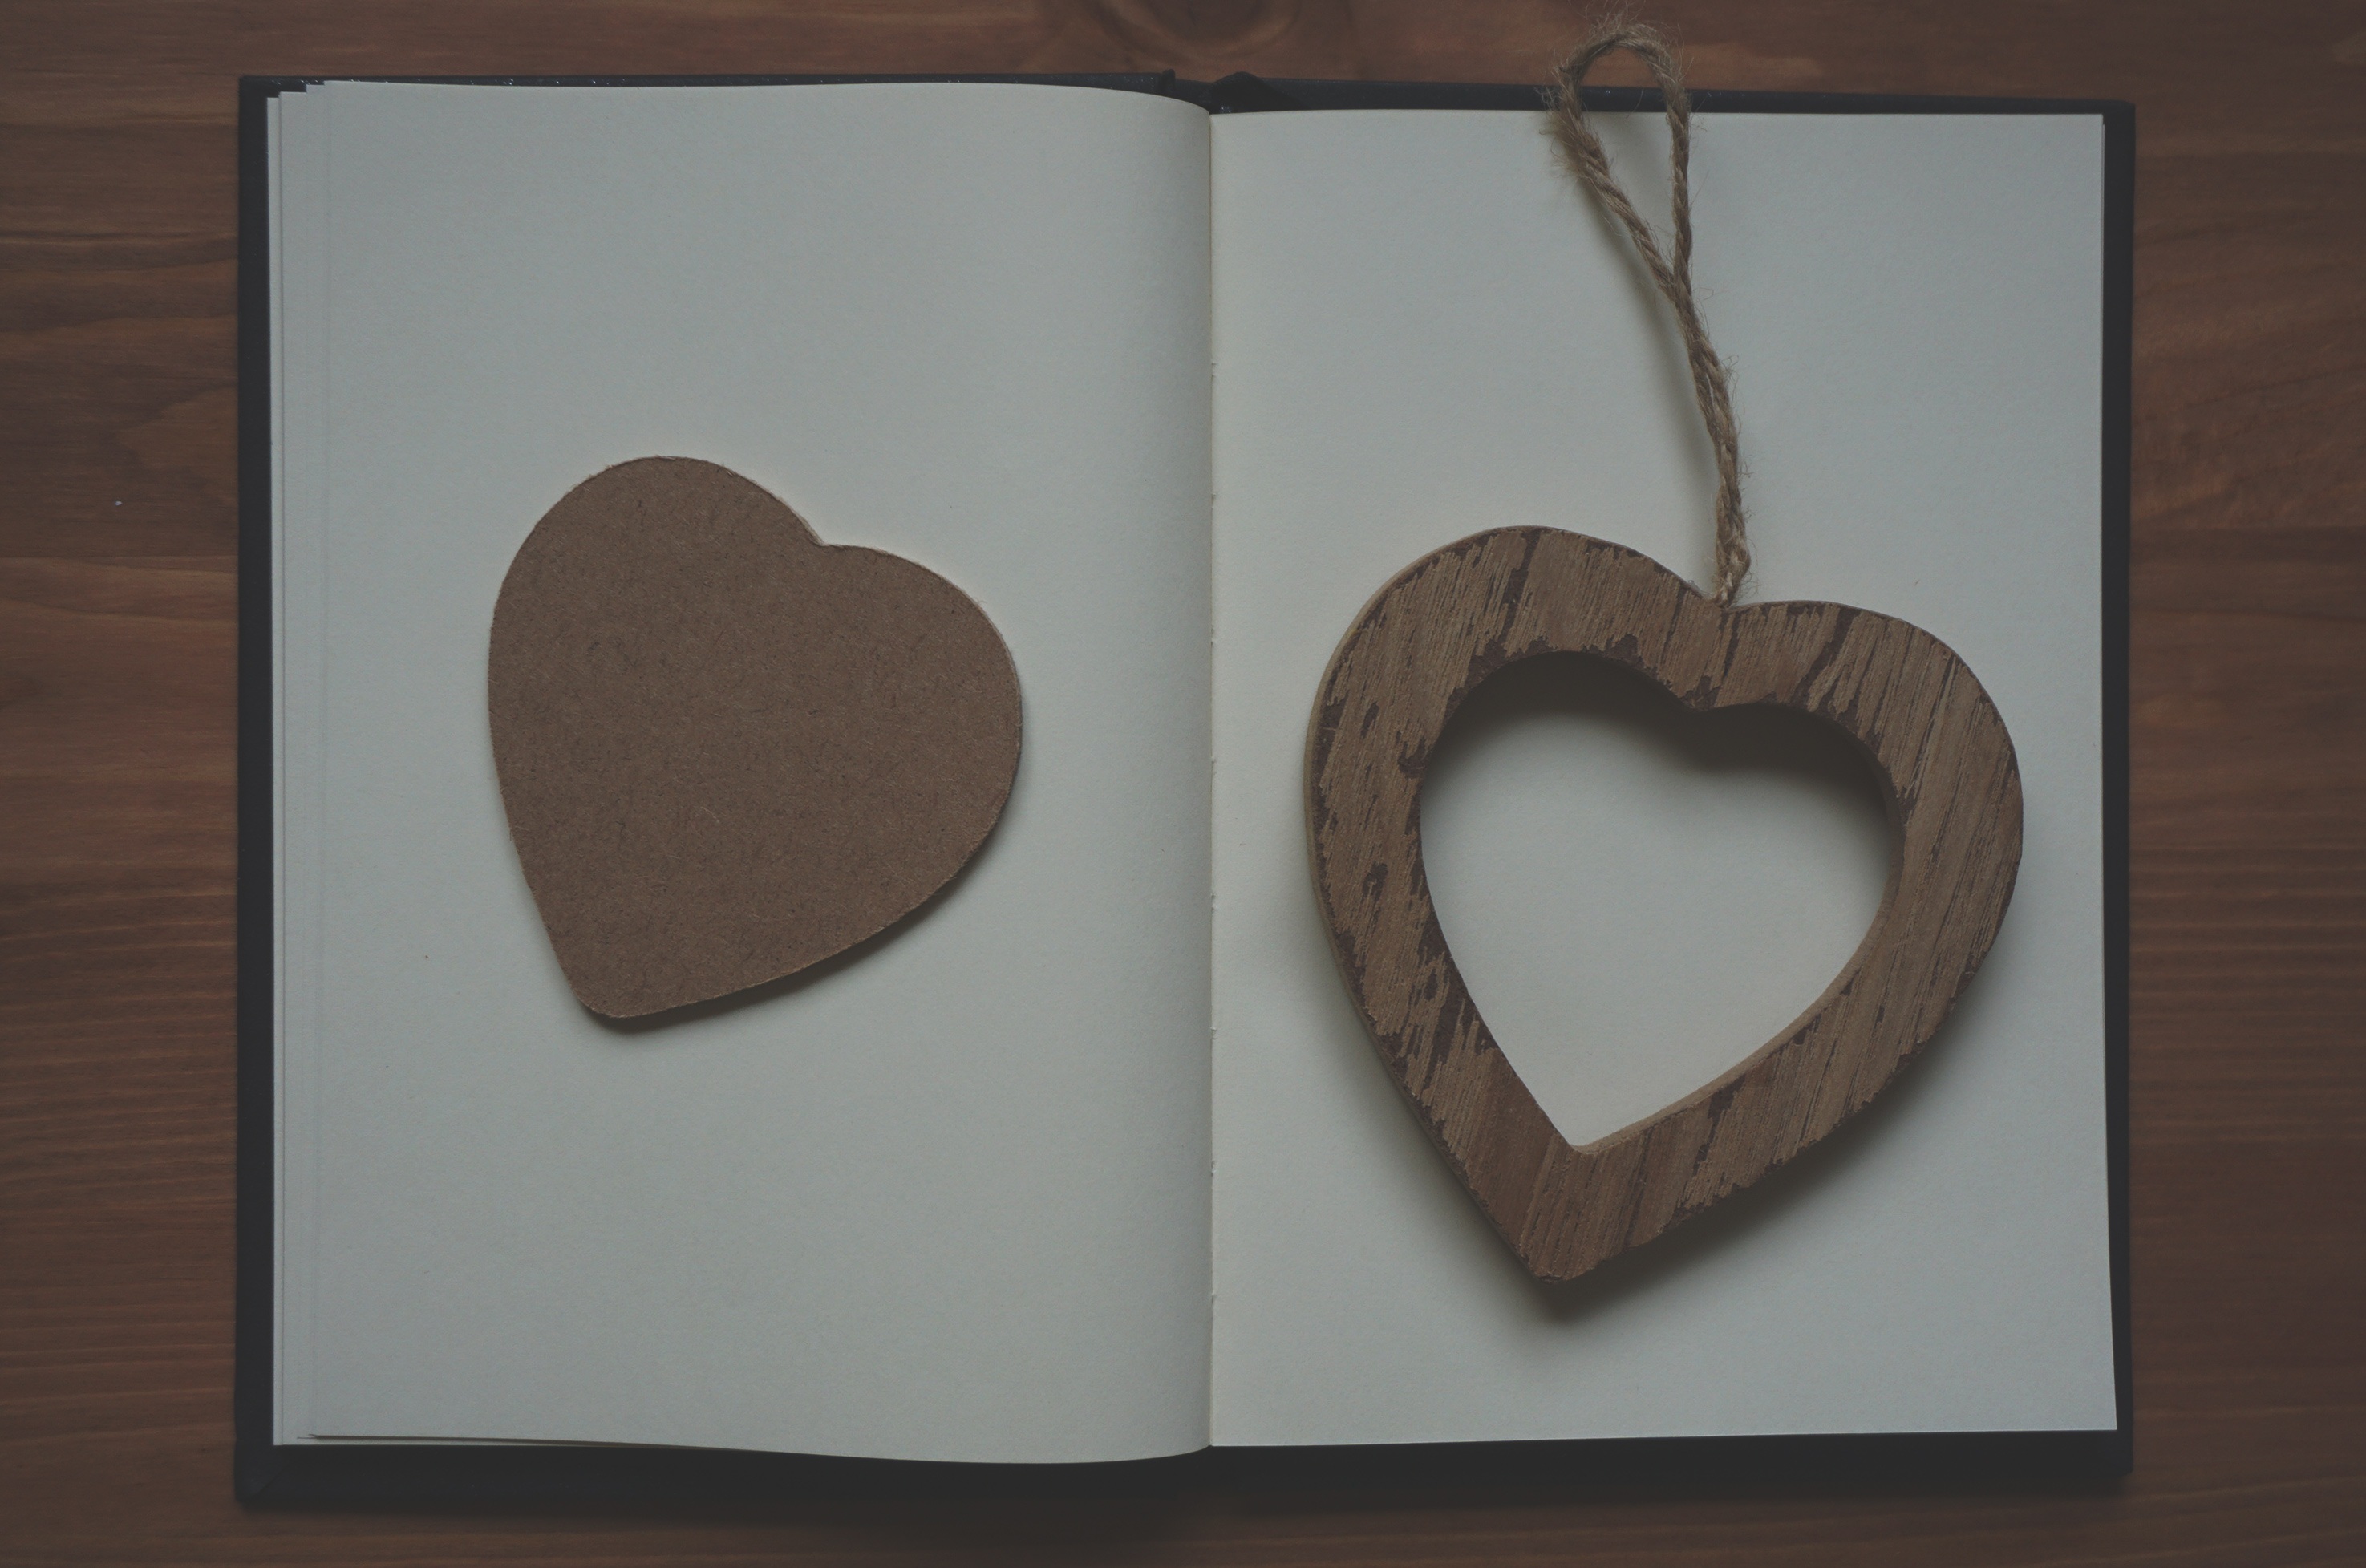
notebook, table, wood, number, heart, brown, circle, human body, text, eye, wooden, moustache, conceptual, picture frame, organ, valentines, house numbering